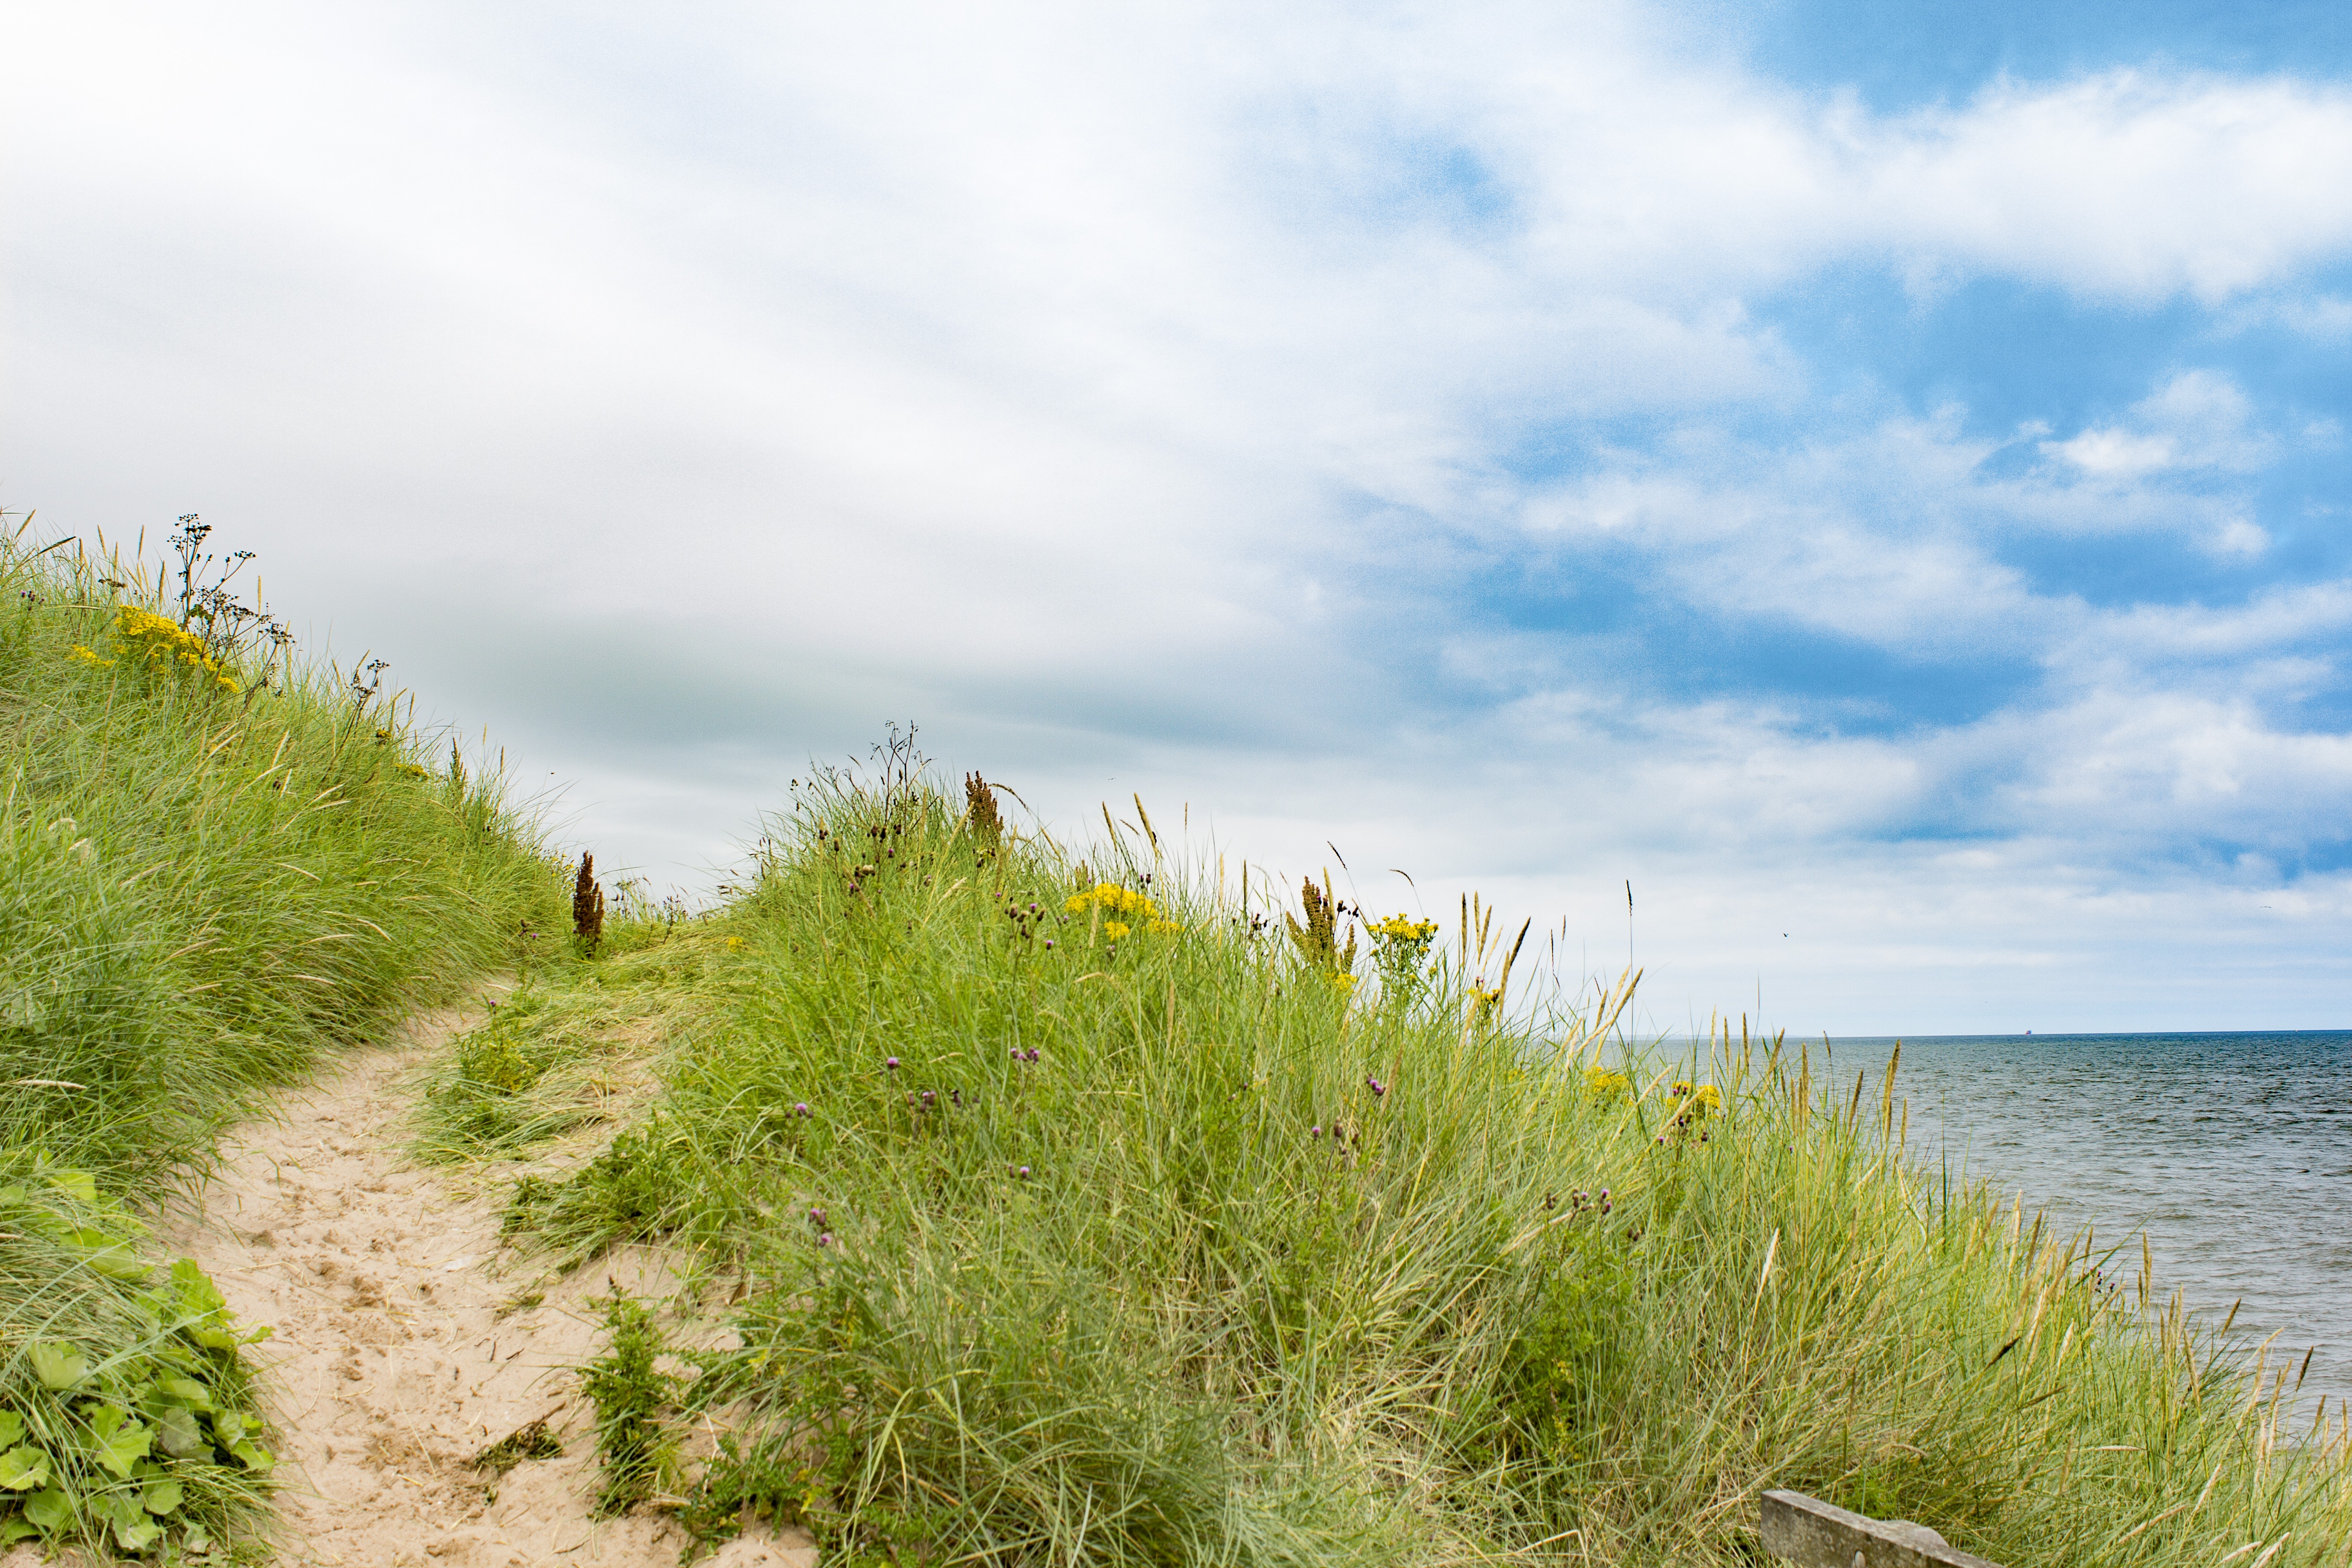
beach, landscape, sea, coast, tree, water, nature, grass, sand, ocean, horizon, cloud, sky, sunshine, sun, field, meadow, prairie, morning, hill, shore, summer, tourist, blue, dunes, hills, clouds, grassland, wetland, aberdeen, scotland, habitat, ecosystem, aberdeenshire, rural area, natural environment, grass family